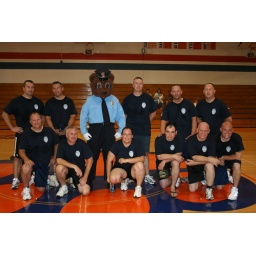
The boys in blue basketball team